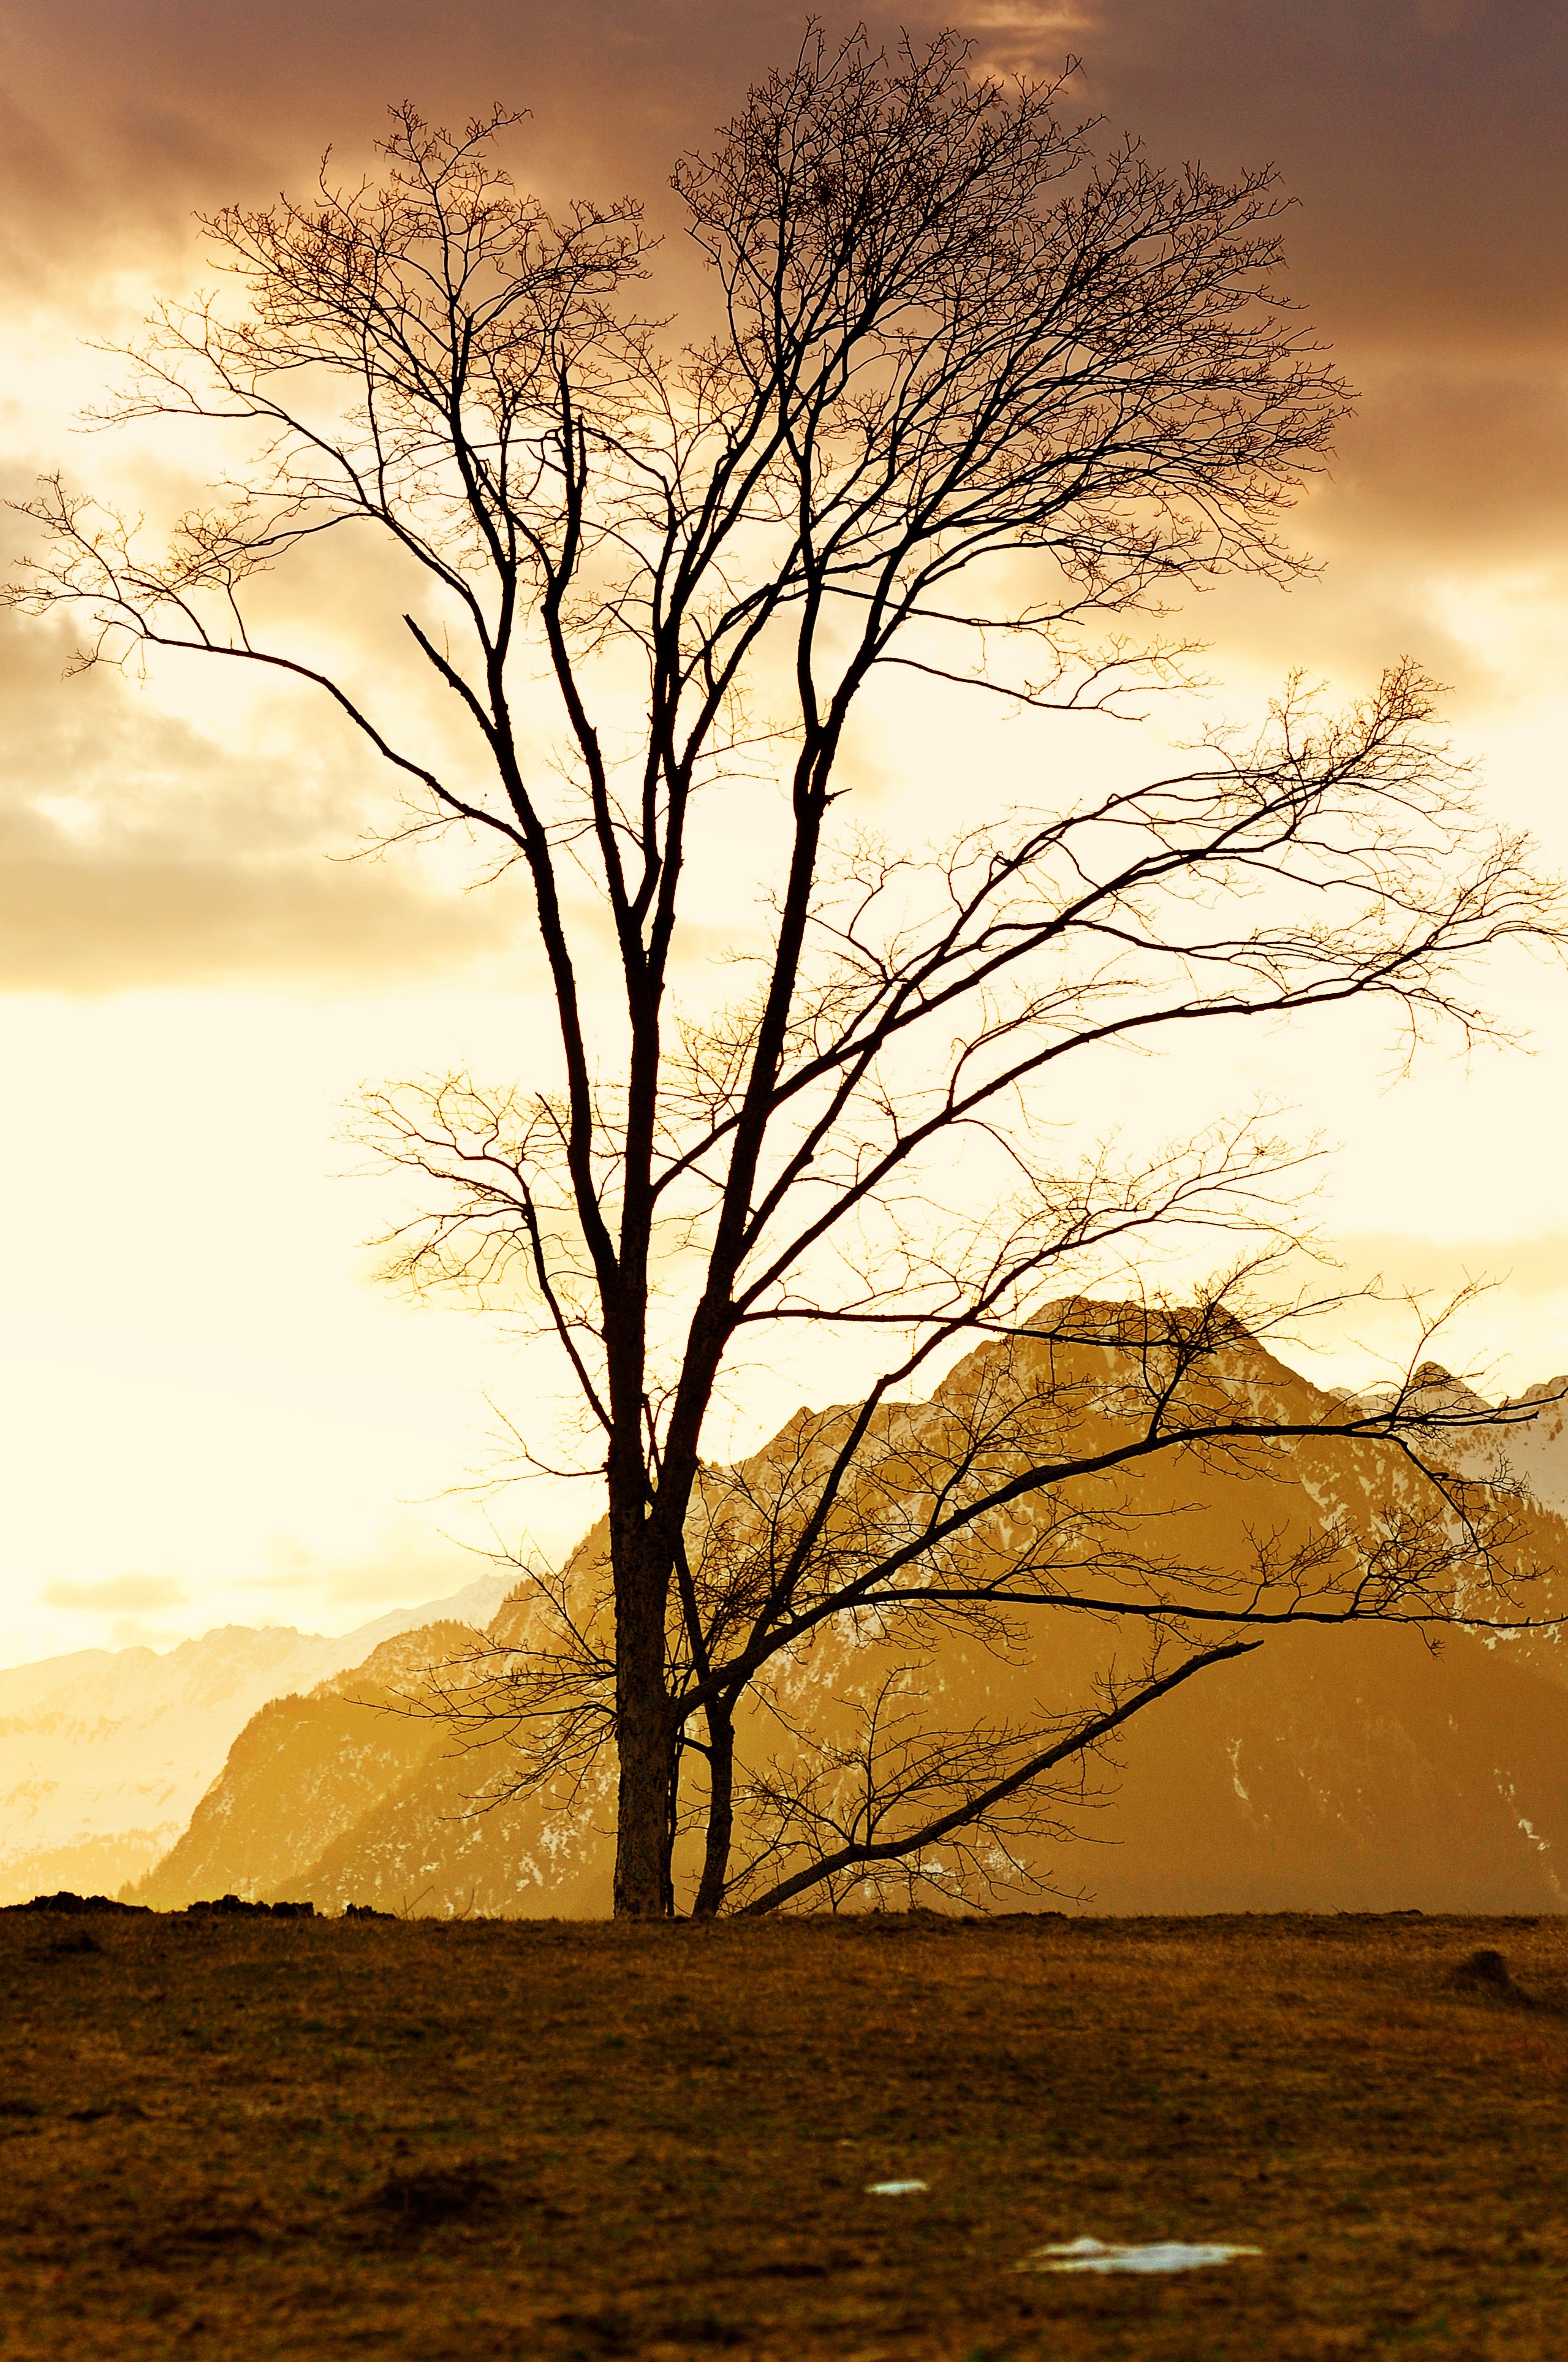
landscape, tree, nature, horizon, branch, plant, sky, sun, sunrise, sunset, prairie, sunlight, morning, desert, dawn, dusk, evening, soil, savanna, mountains, outlook, silent, back light, mountain peaks, natural environment, atmospheric phenomenon, grass family, woody plant